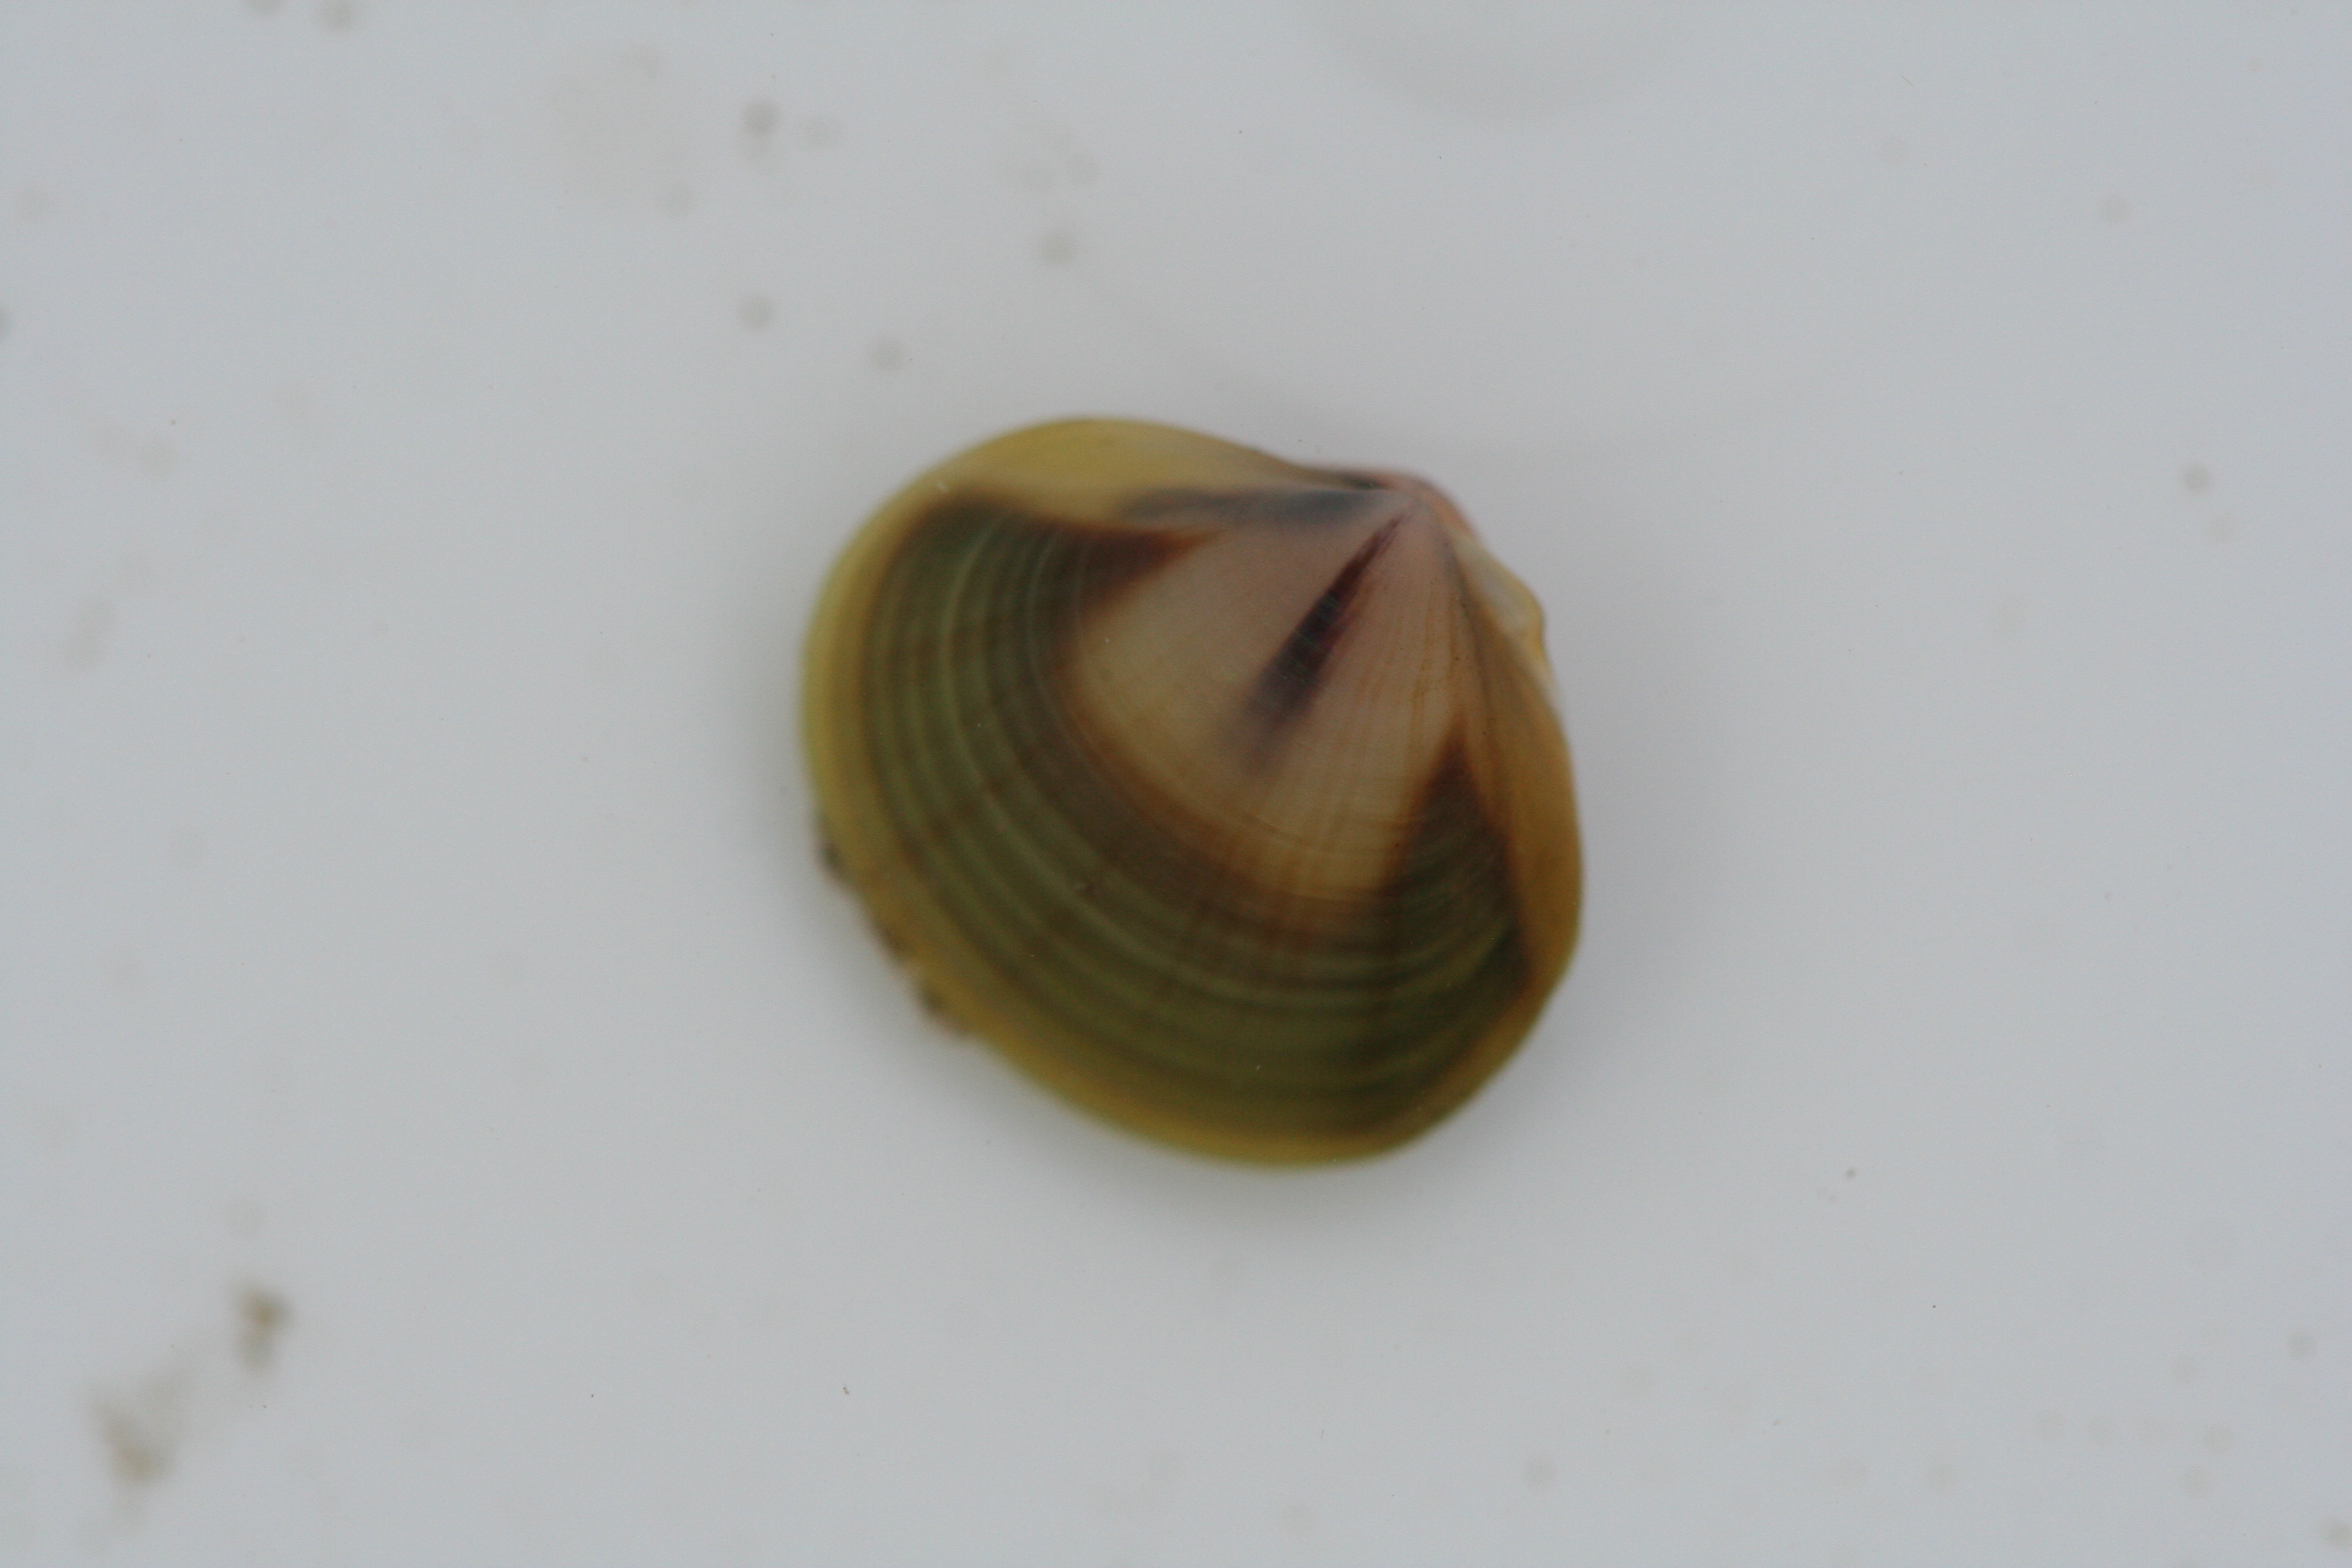
Macroinvertebrate group: snails_clams_mussels